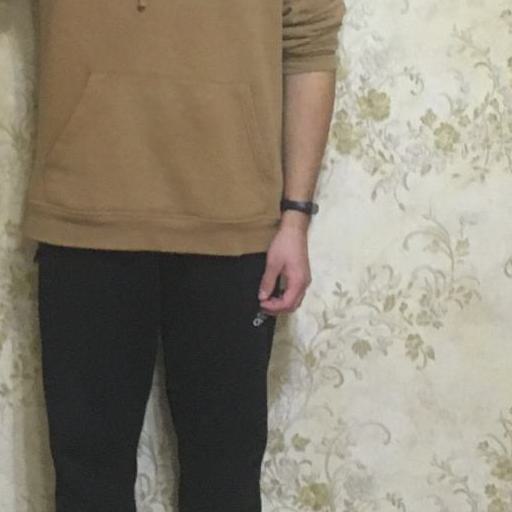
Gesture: no_gesture